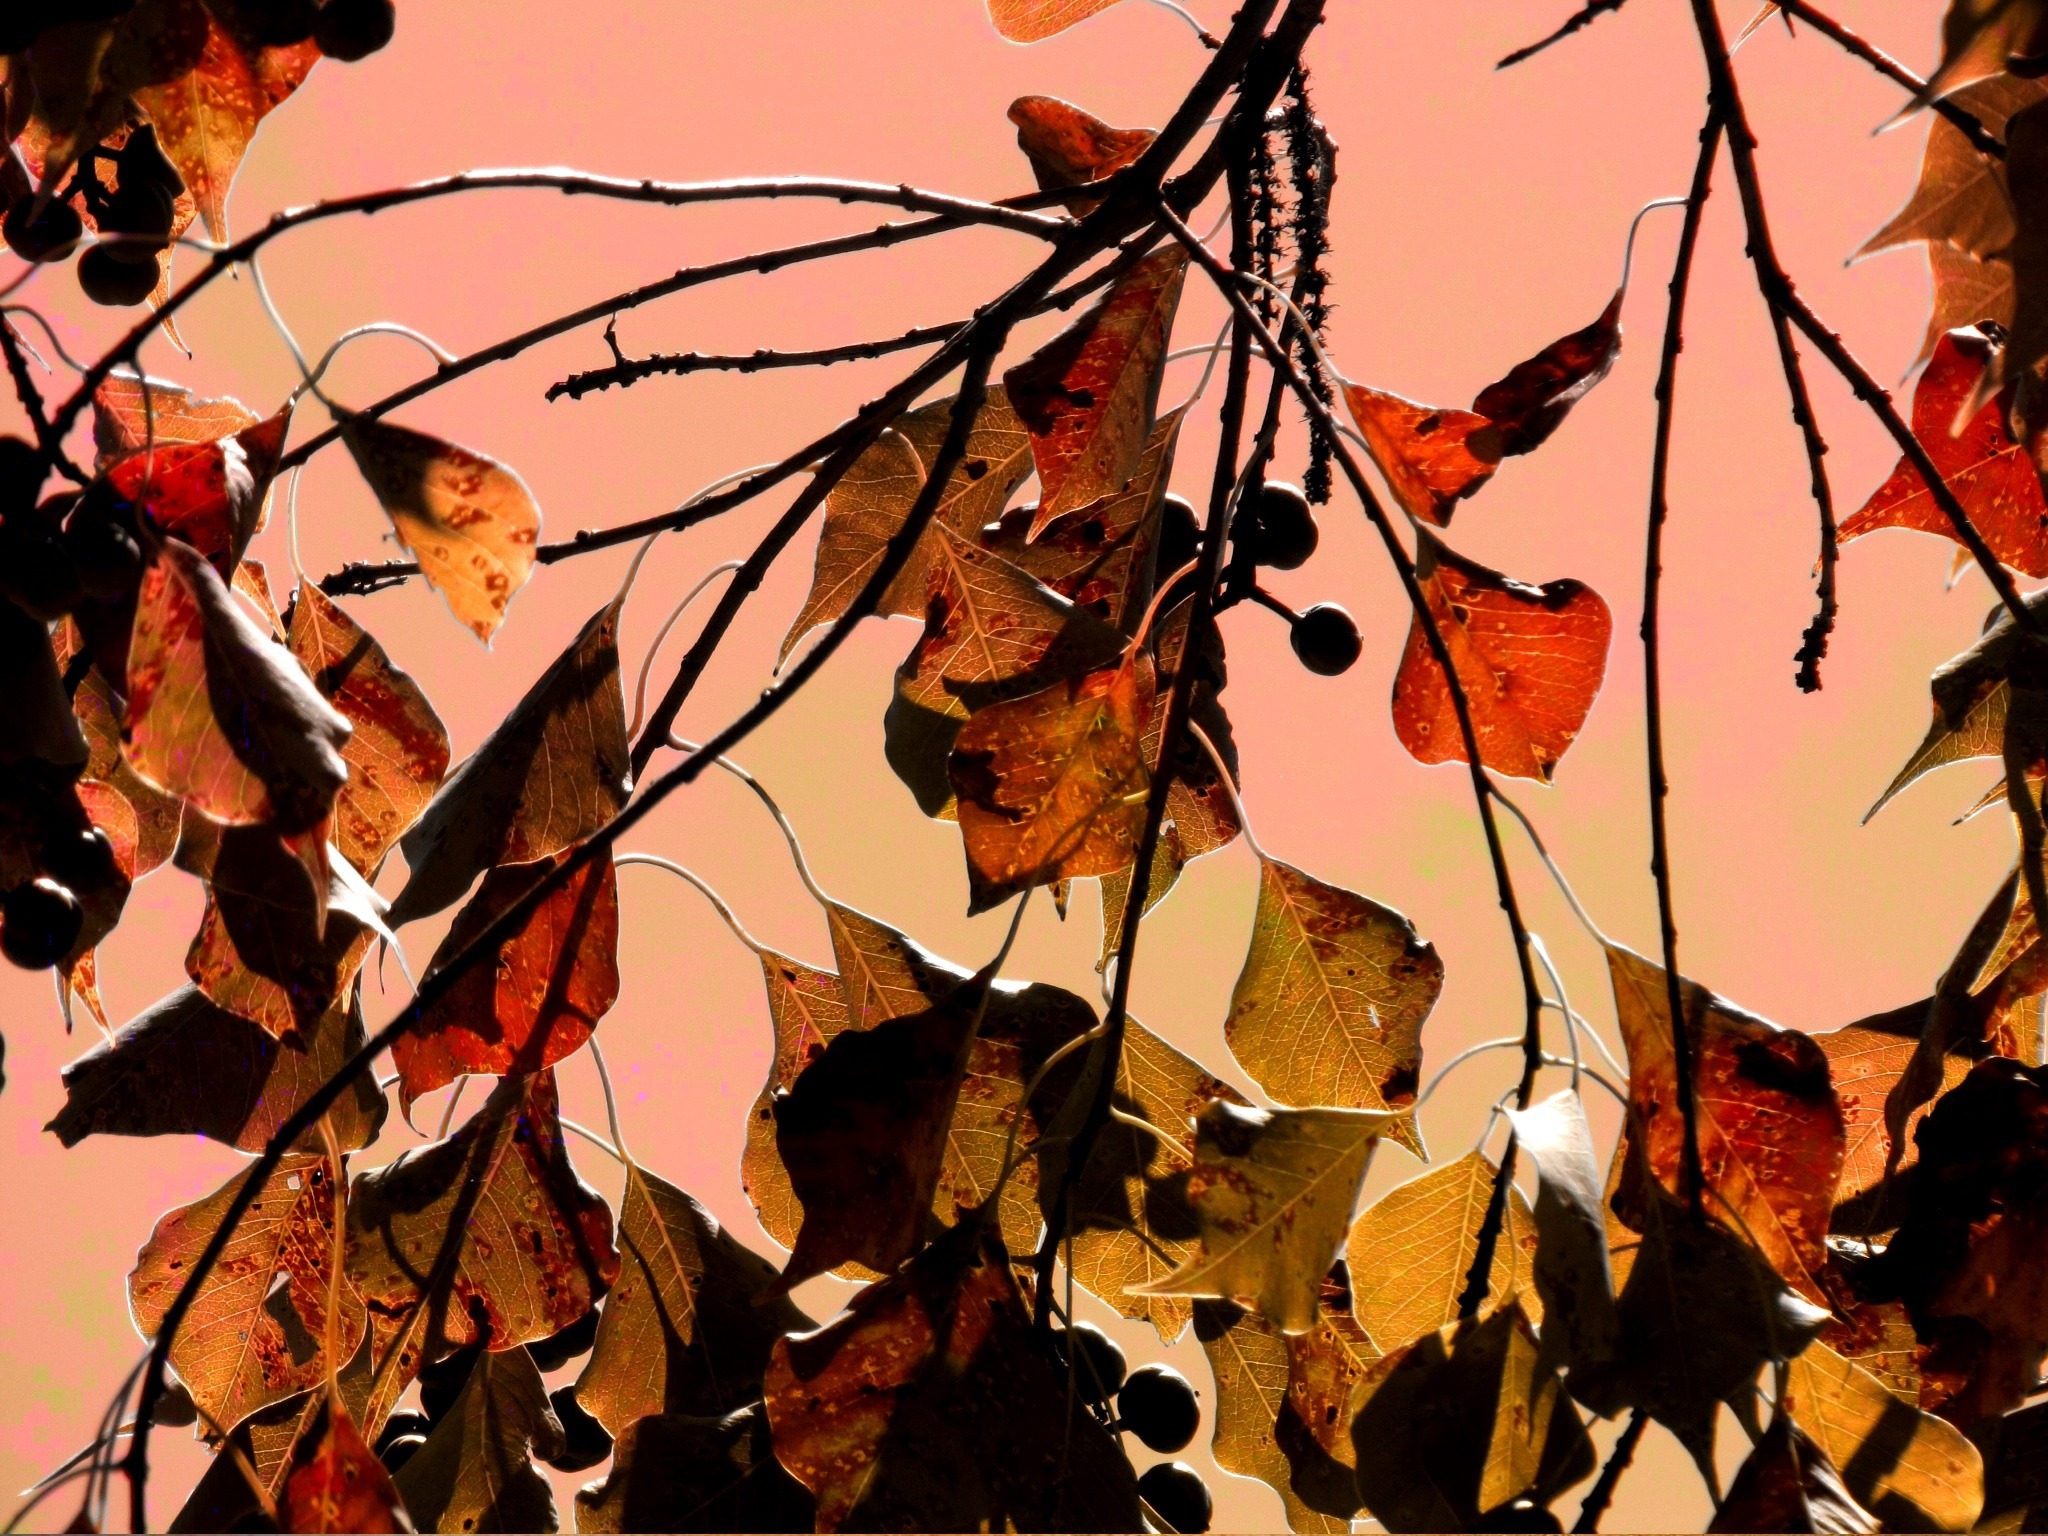
tree, branch, leaf, fall, flower, foliage, orange, red, color, autumn, season, leaves, art, illustration, fall leaves, modern art